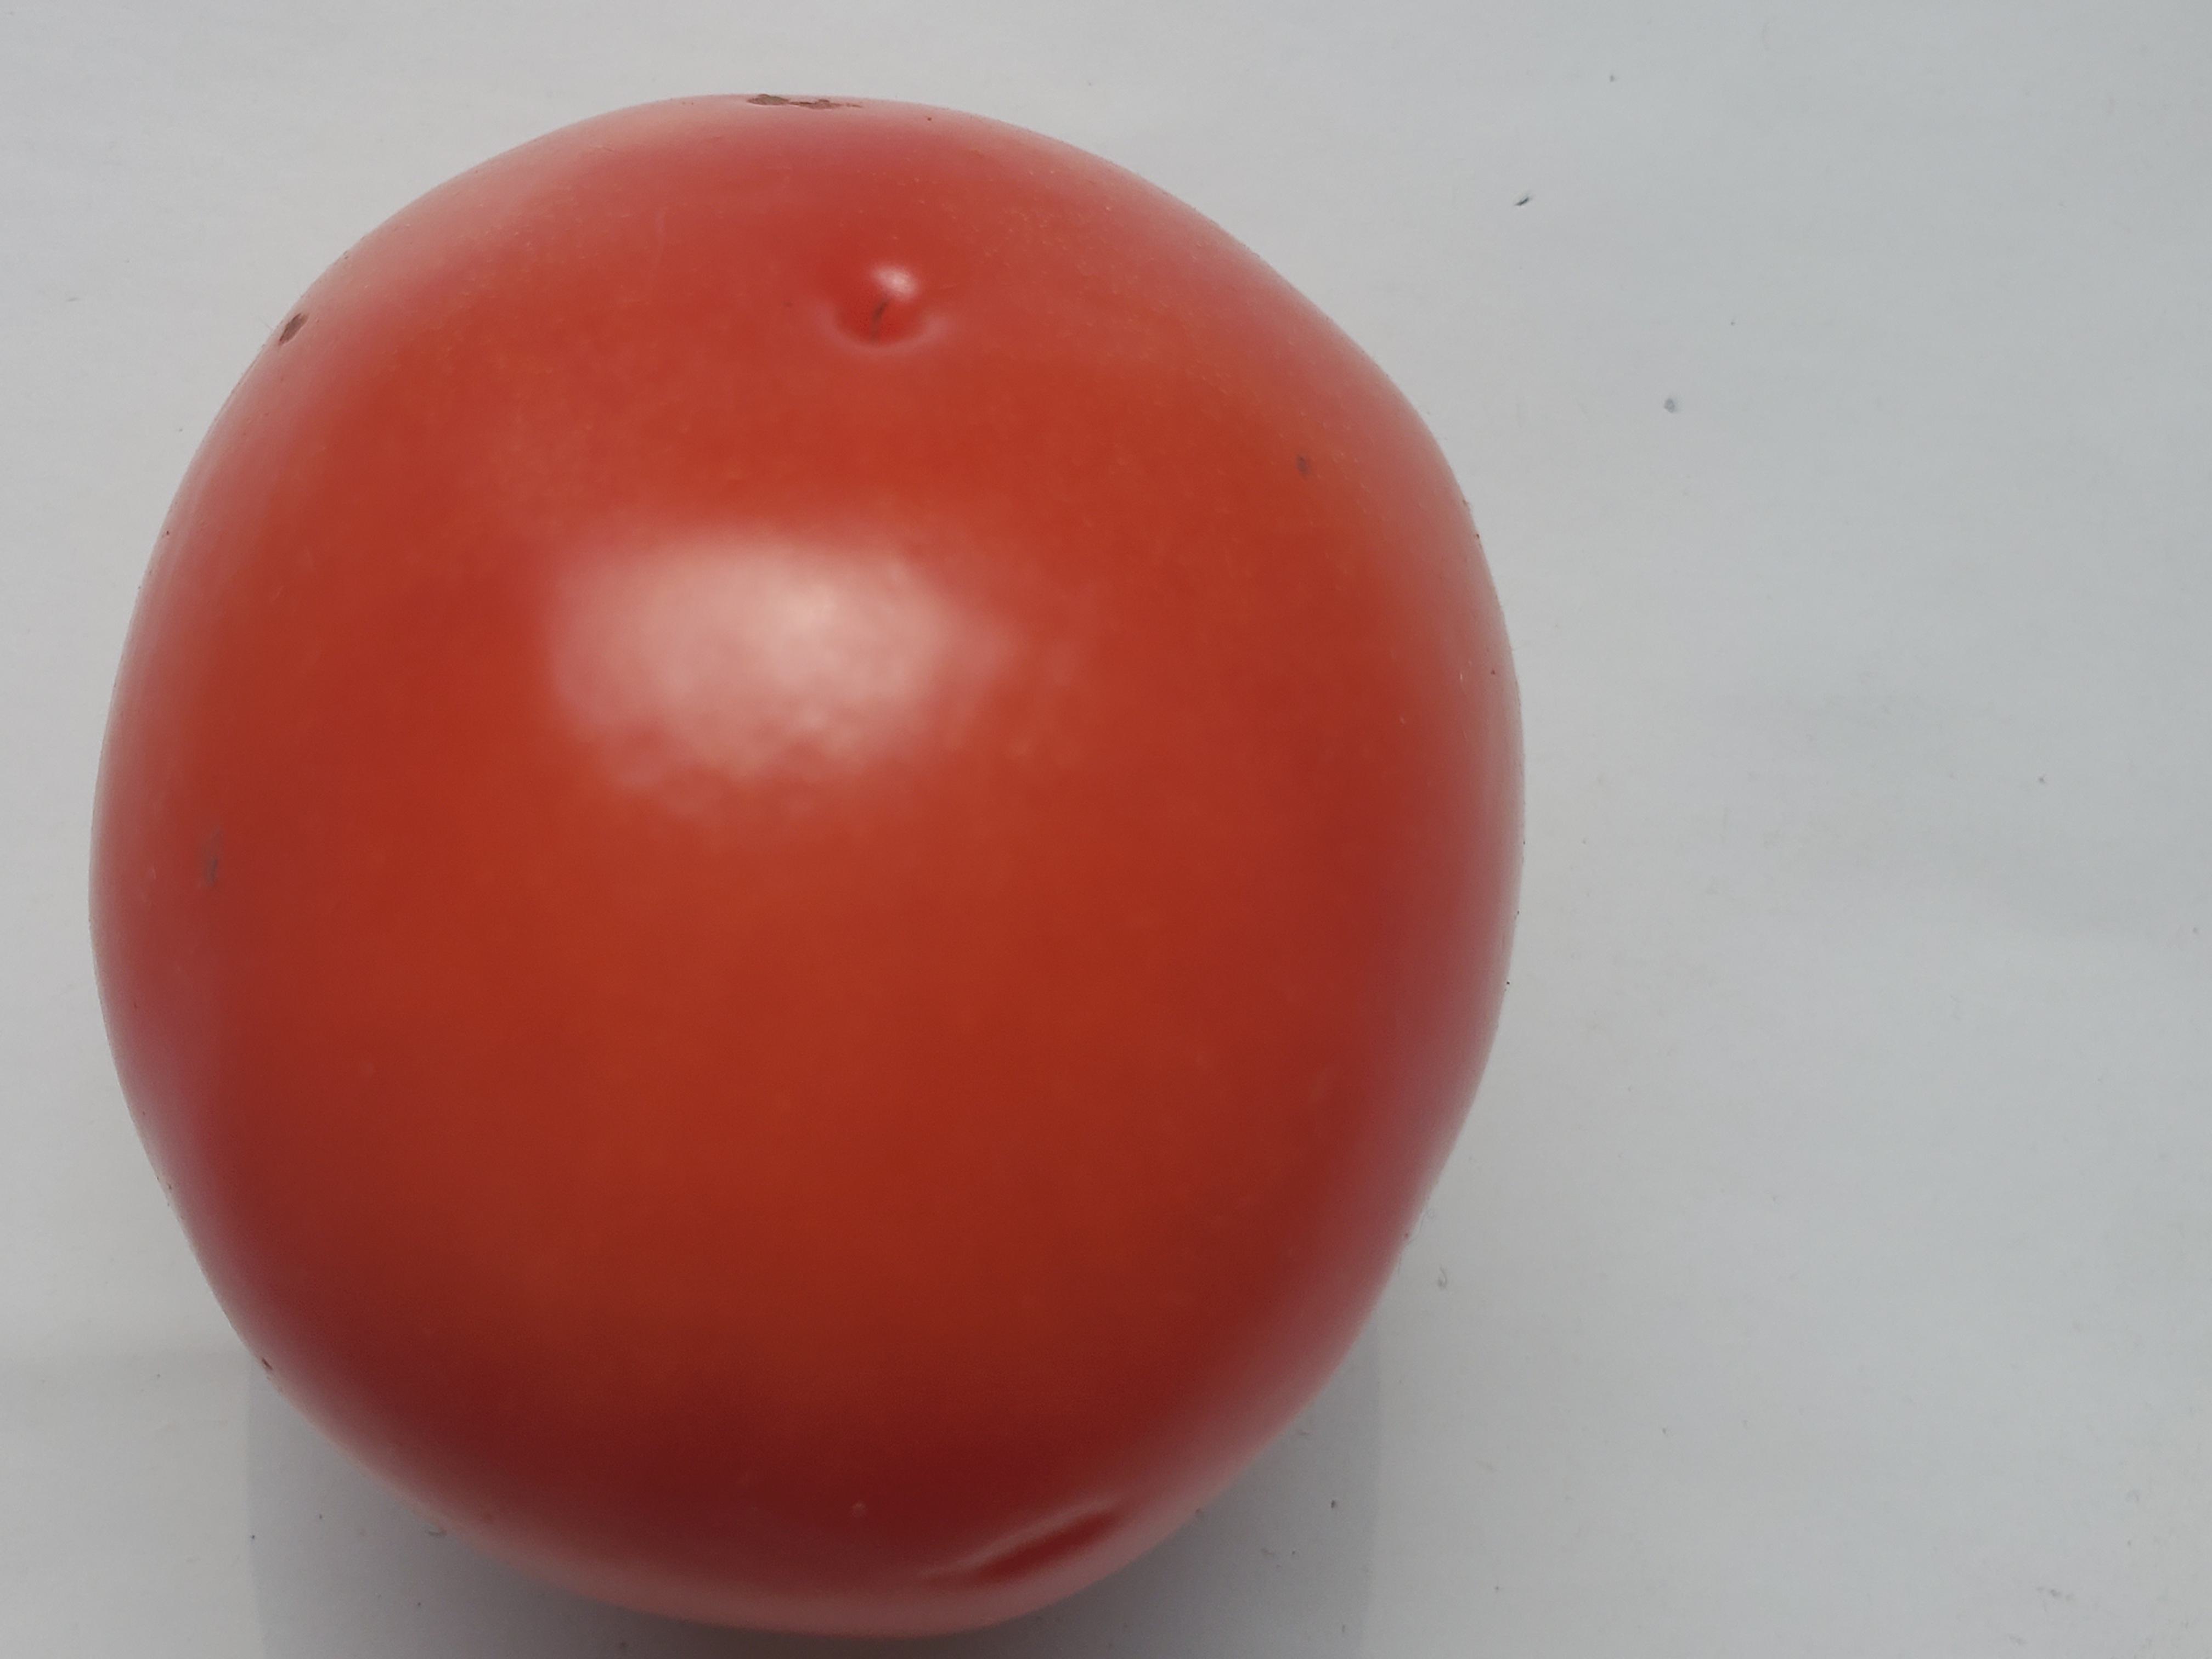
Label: Fresh